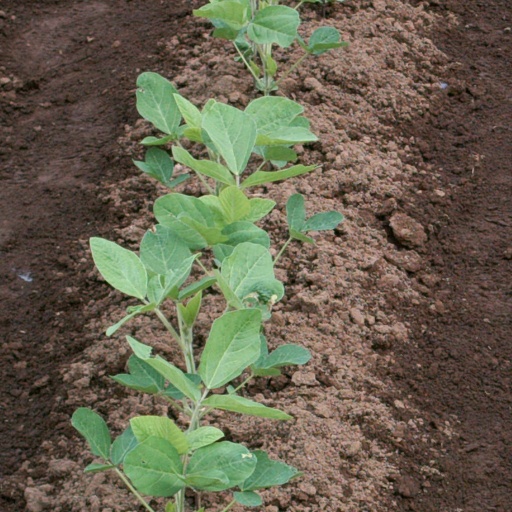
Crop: soybean